1926 Pittsburgh Panthers football team

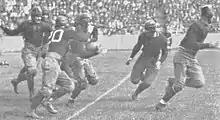
Photo from 1926 Pitt football game

Jock Sutherland built the Lafayette program into an eastern juggernaut prior to his arrival as Pitt coach. Now, third year coach Herb McCracken and his Lafayette Leopards are Jock Sutherland's number one nemesis. The Leopards have beaten the Panthers two years in a row and lead the all-time series 4–3. The Leopards arrived in Pittsburgh with a 2–0 record on the season, having beaten both Muhlenberg and Schuylkill College handily. Tackle Howard D. Cothran, Halfback Frank Kirkleski, and halfback George Wilson all received All-America mentions at the end of the season. "On Saturday the same lineup will start for the third time this season. Coach McCracken has announced that there will be no change. He is satisfied that the 11 men who have been playing together since the start of the season compose the best possible combination."